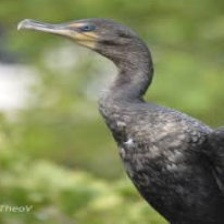
Species: DOUBLE BRESTED CORMARANT
Scientific name: PHALACROCORAX AURITUS